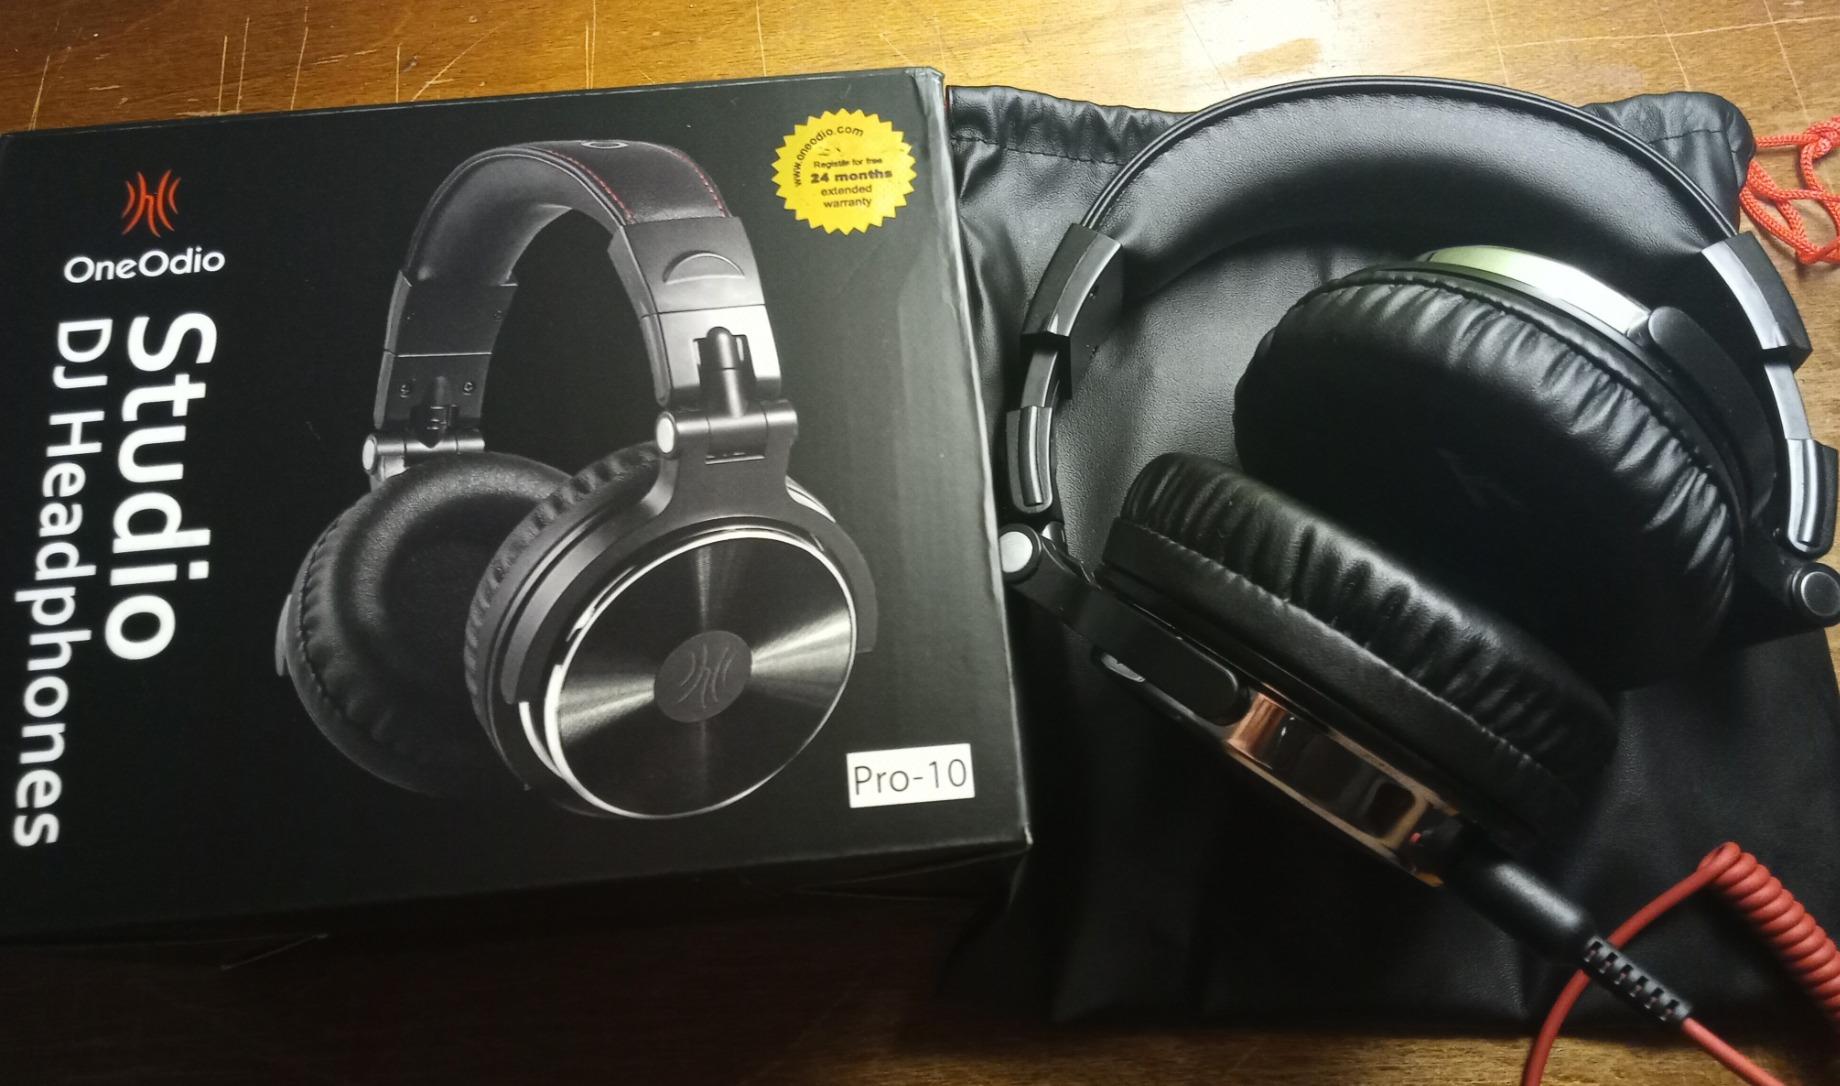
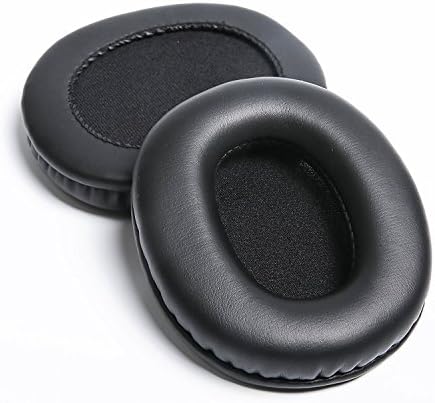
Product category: headphones
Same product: no